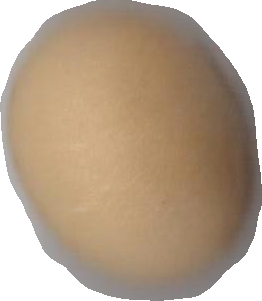
Variety: Grobogan